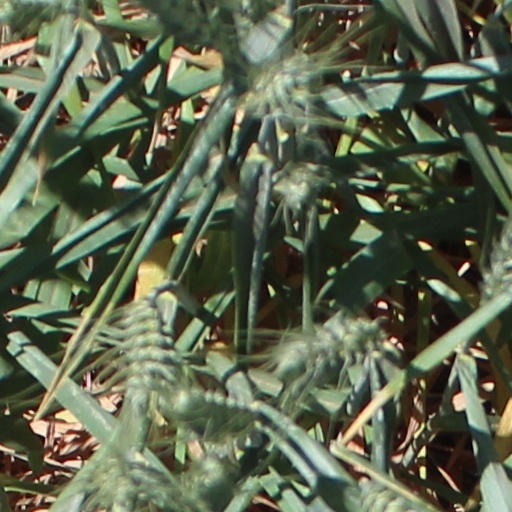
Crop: wheat